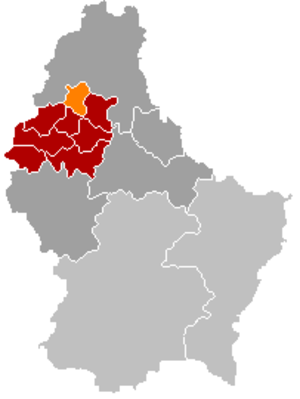
Eschweiler (Luxembourg)
Eschweilers placering i Luxembourg
Eschweiler er en kommune og et byområde i Luxembourg. Kommunen, som har et areal på 19,88 km², ligger i kantonen Wiltz i distriktet Diekirch. I 2005 havde kommunen 751 indbyggere.